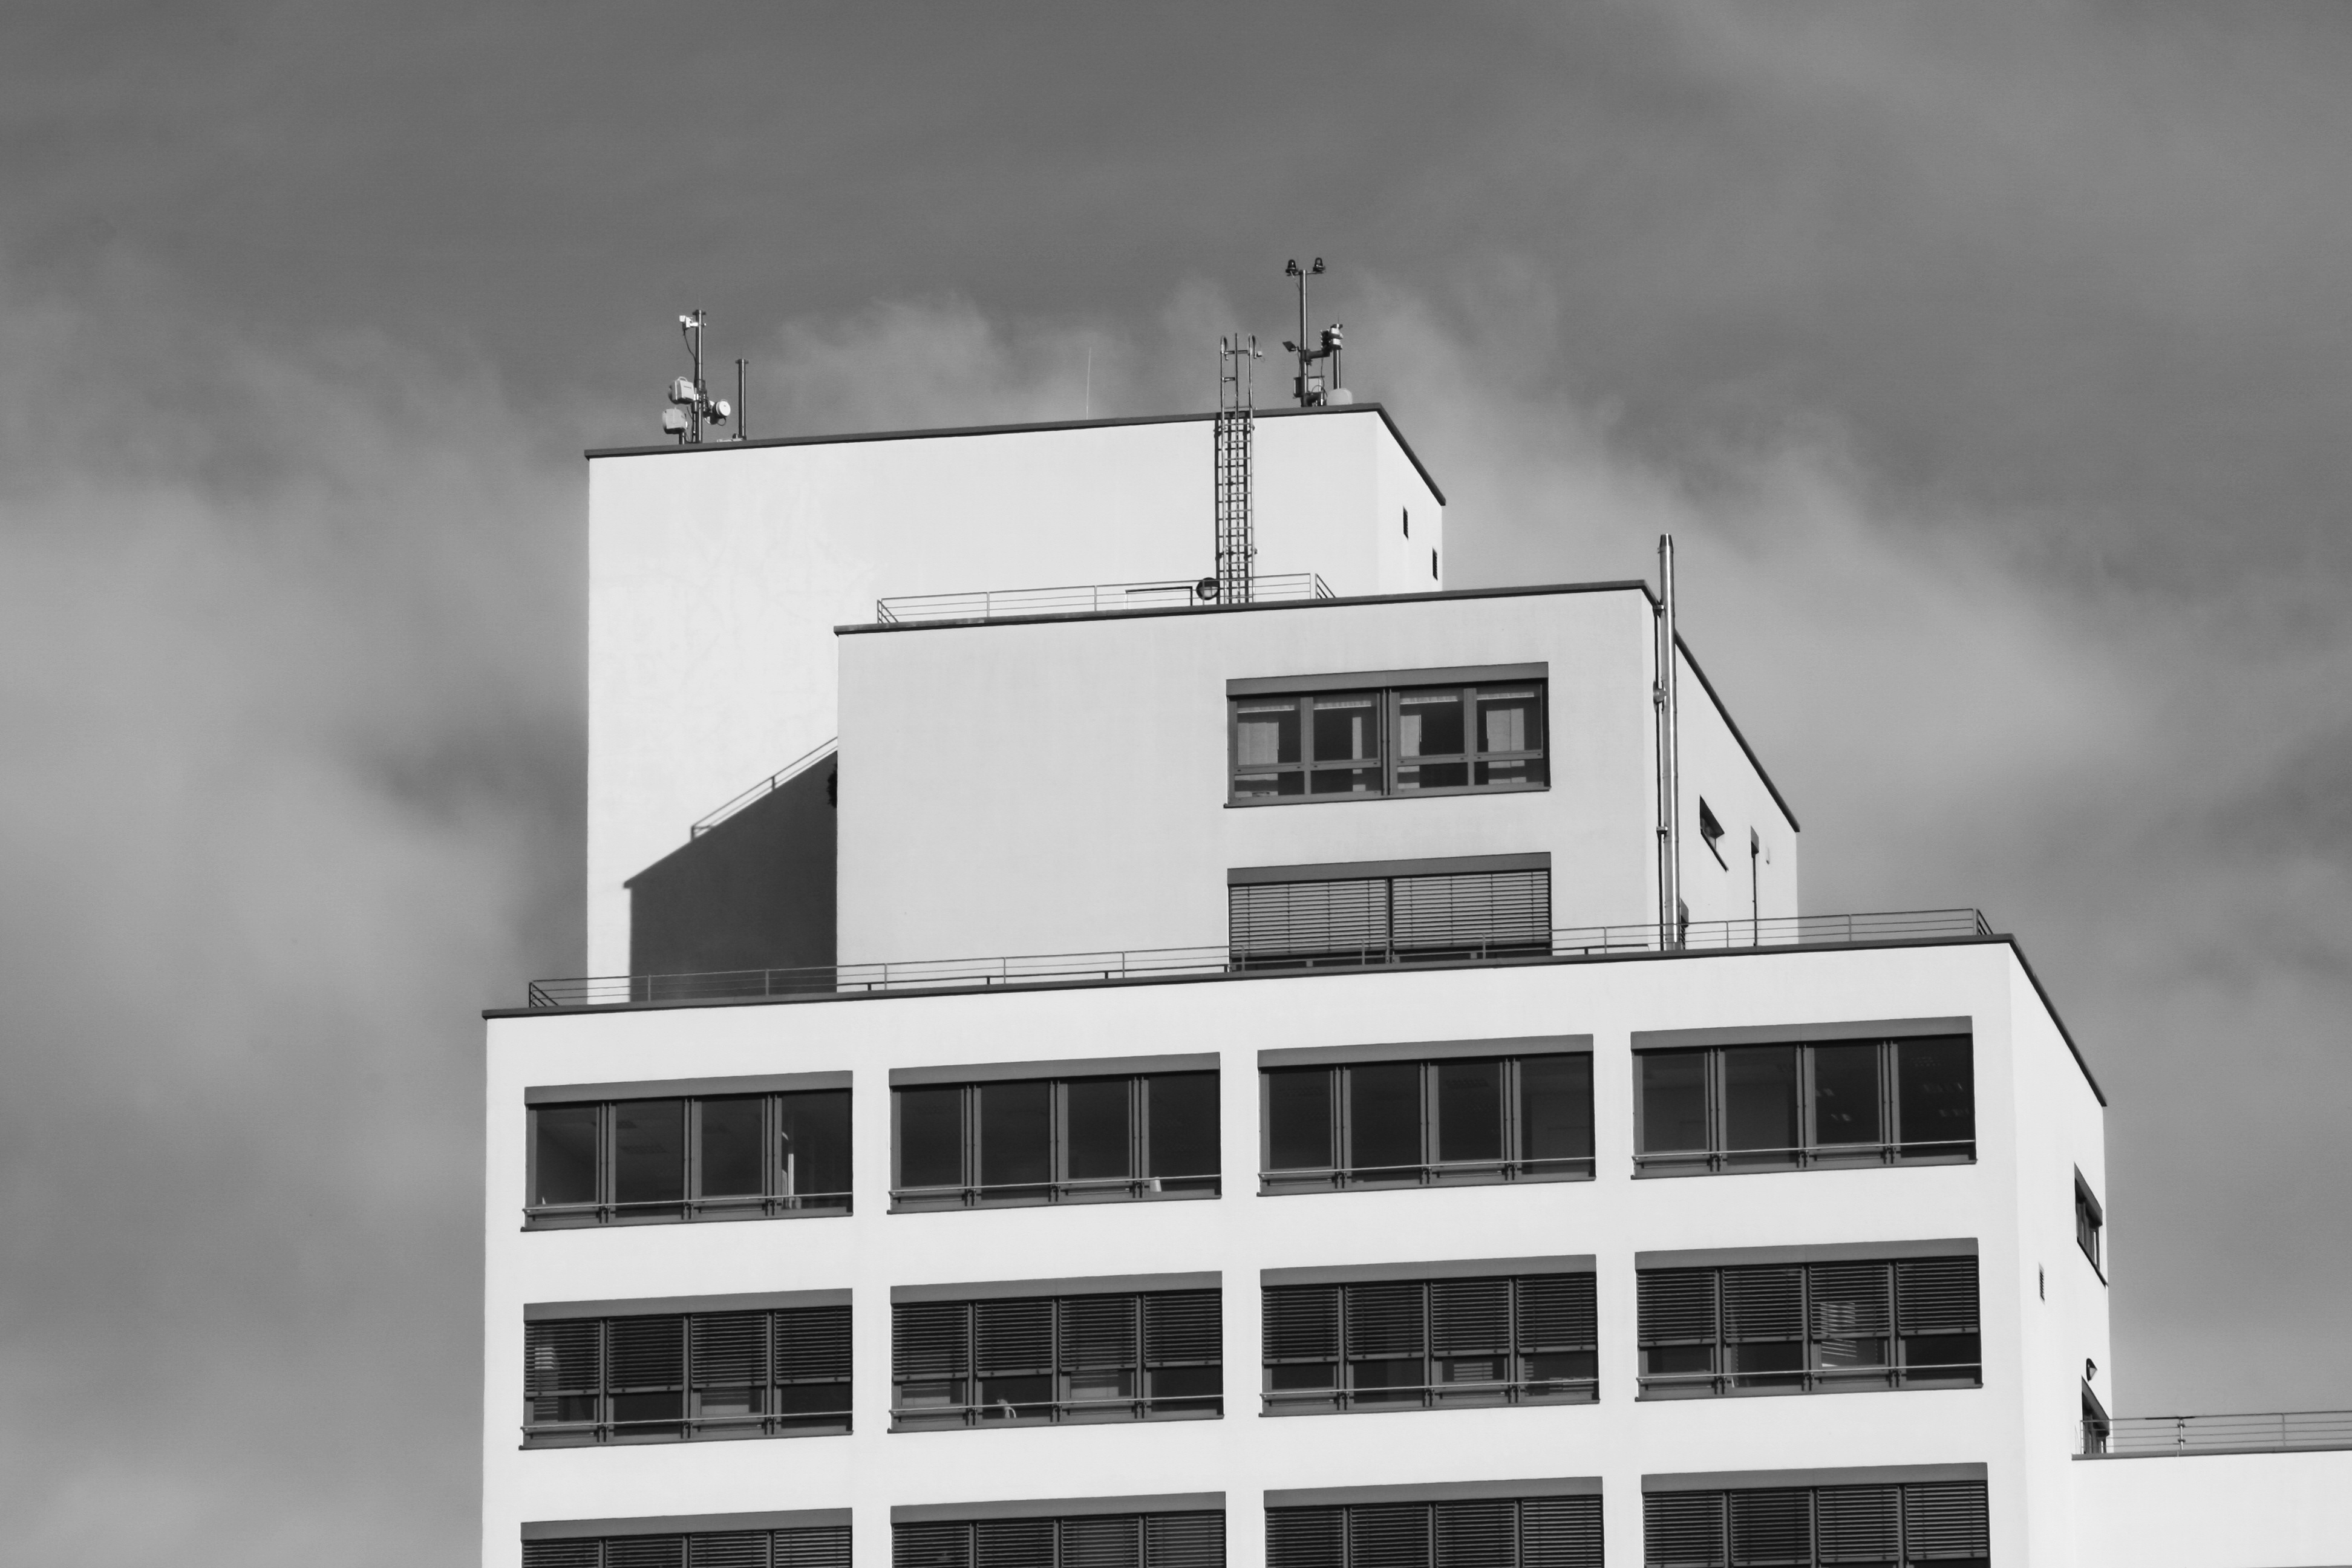
black and white, architecture, white, skyline, house, window, perspective, building, city, home, skyscraper, tower, facade, monochrome, modern, black white, office building, tower block, skyscrapers, monochrome photography